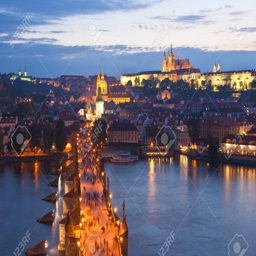
pretty night time illuminations reflected .